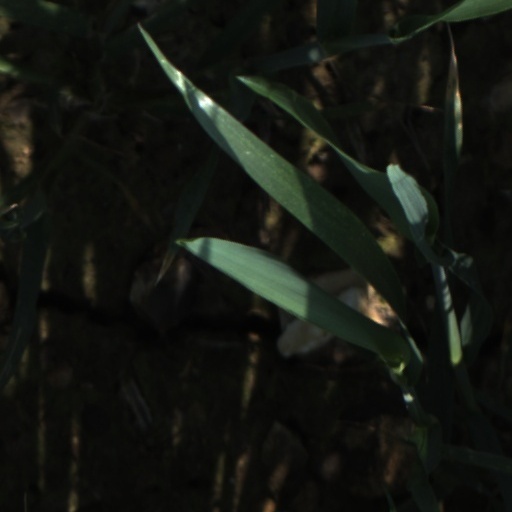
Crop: wheat